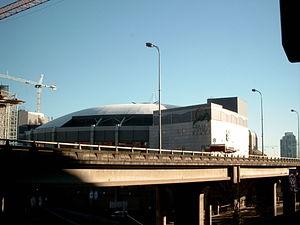
Le Rogers Arena est une salle omnisports située au 800 Griffiths Way à Vancouver en Colombie-Britannique, Canada. Le bâtiment est nommé en référence à son sponsor, Rogers Communications. Il est le deuxième plus gros aréna de l'Ouest canadien.